Fortified Sector of Mulhouse

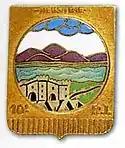
Insignia of the 10th RIF.

The Mulhouse sector was under the overall command of the French 8th Army, which was in turn under the French 3rd Army Group. The SF Mulhouse was commanded by General Didio, with a command post at Rixheim. The fortifications were manned by the 10th Fortress Infantry Regiment. The interval troops, the army formations that were to provide the mobile defense for the sector, to support and be supported by the fixed defenses, were under the command of the 13th Corps ("13e Corps d'Armee"), General Misserey, commander. Artillery support for the sector was provided by the 159th Position Artillery Regiment ("Régiment d'Artillerie de Position (RAP)").